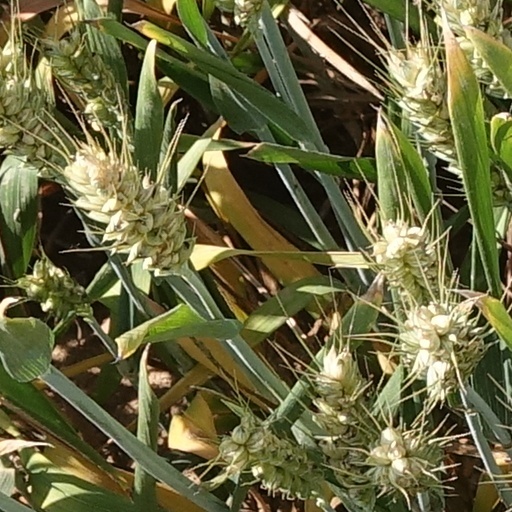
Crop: wheat